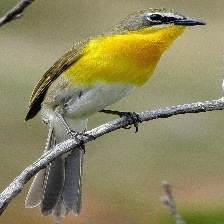
Species: YELLOW BREASTED CHAT
Scientific name: ICTERIA VIRENS